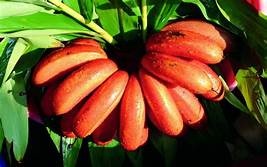
Label: banana